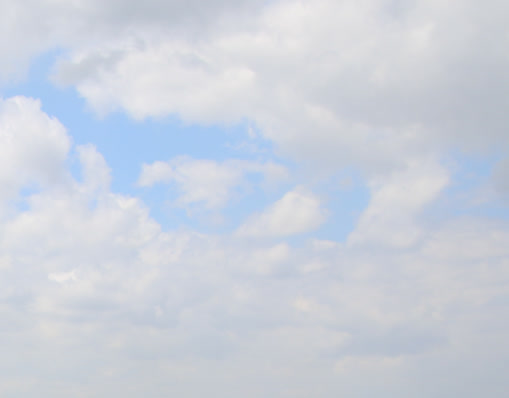
Cloud type: Cumulus